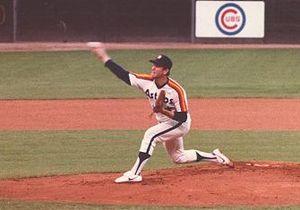
Lynn Nolan Ryan, né le 31 janvier 1947 à Refugio, Texas, est un joueur américain de baseball qui a évolué comme lanceur partant en Ligues majeures de 1966 à 1993. En 27 ans de carrière dans les majeures, il a enregistré 5 714 retraits sur des prises. Le meilleur total par un autre lanceur est 4 875 par Randy Johnson. Huit fois sélectionné au match des étoiles, vainqueur des Séries mondiales en 1969 avec les Mets de New York, Ryan est élu au Temple de la renommée du baseball en 1999 et fait partie de l'Équipe du siècle. Il est le meneur incontesté des matchs sans coup sûr avec 7 au cours de sa carrière, le dernier réussi à l'âge de 44 ans.